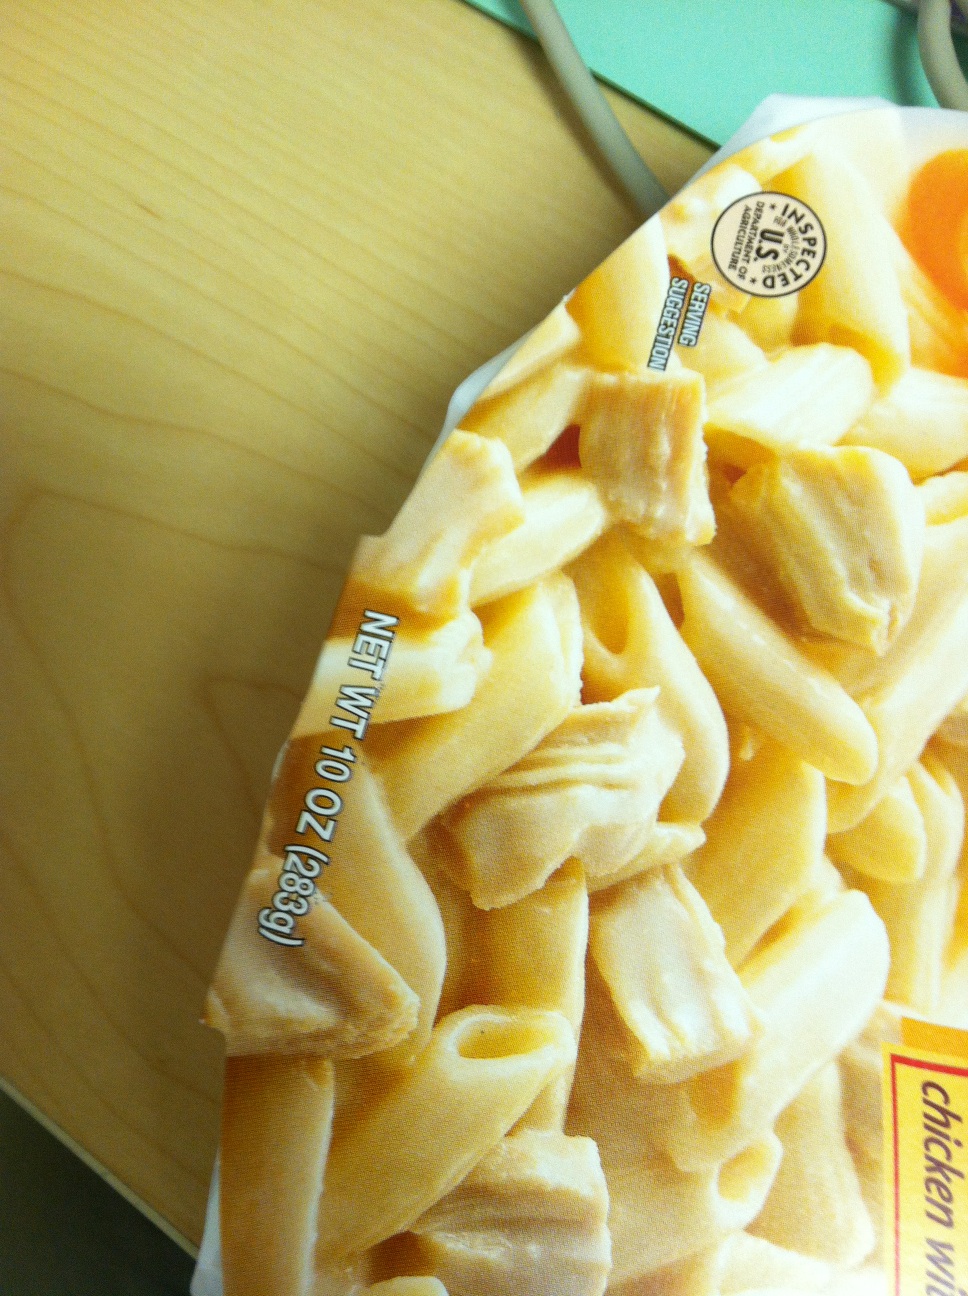Question: What is the expiration date?
Answer: unanswerable